Florida's Tribute to the Women of the Confederacy

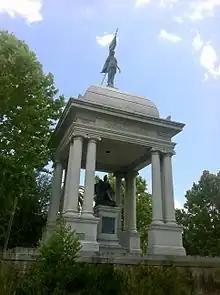
The monument in 2013

Florida's Tribute to the Women of the Confederacy, also known as A Tribute to the Women of the Southern Confederacy and the Monument to the Women of the Confederacy, was an outdoor Confederate memorial installed in Jacksonville, Florida's Springfield Park.